Glenbrook Tunnel (1892)

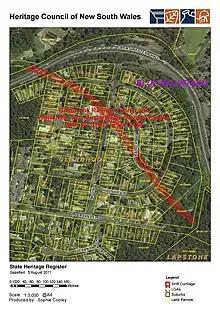
A map of Glenbrook Tunnel

Although tear gas was used as early as 1914, it was not until 1915 that poisonous gases were introduced into the battles of World War One. The first was chlorine gas which was introduced by the Germans at the Second battle of Ypres in April 1915. This was followed by the use of phosphene Gas, also introduced by the Germans. These attacked victims' respiratory organs causing coughing and choking.